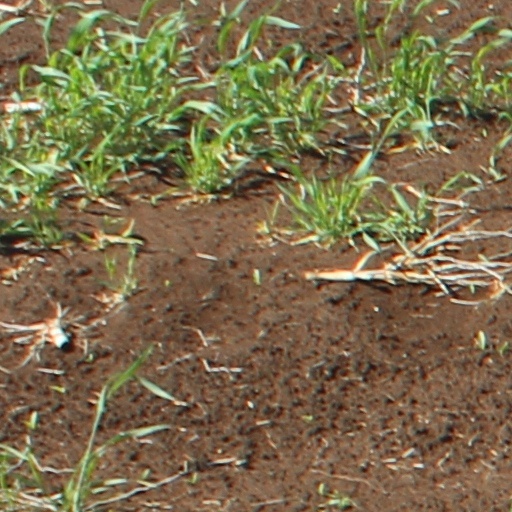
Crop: wheat